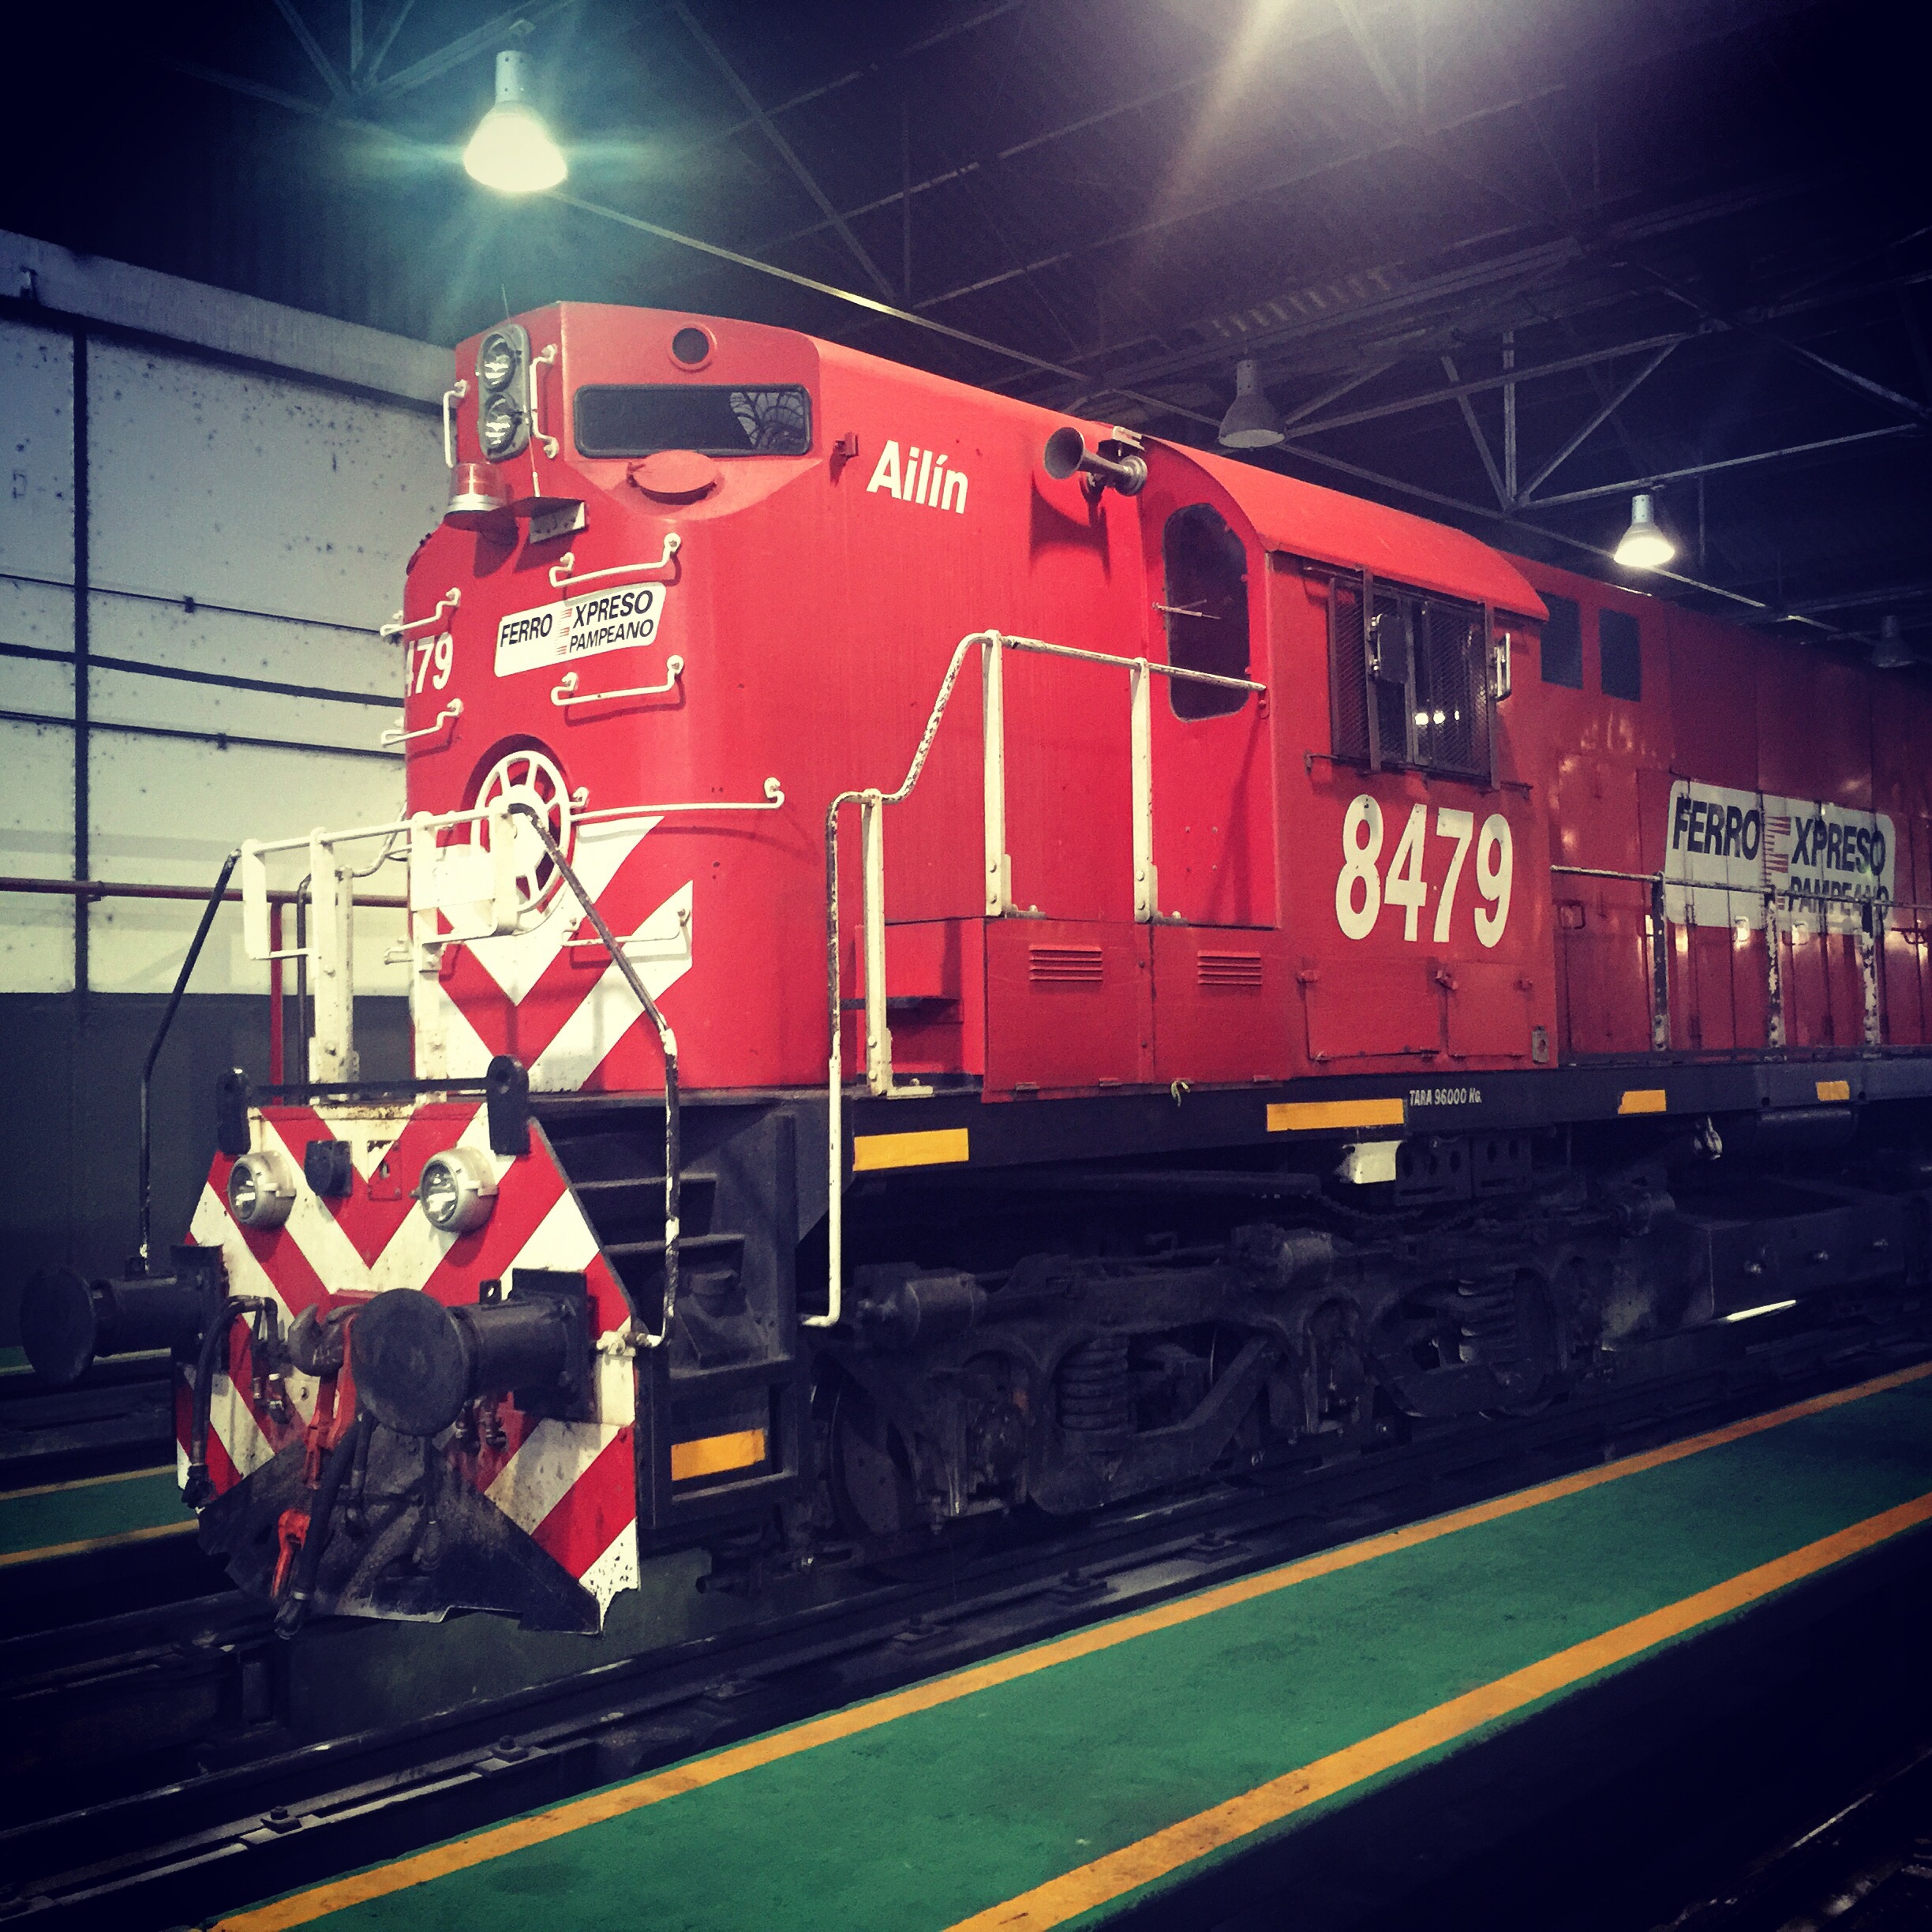
iphone, train, transport, vehicle, public transport, locomotive, 6, plus, iphoneography, project365, squareformat, 160378, 160378com, www160378com, iphone6plus, rodrigo, paredes, rail transport, 063, land vehicle